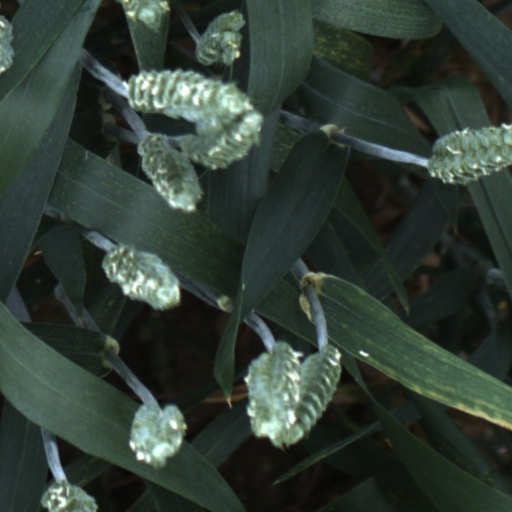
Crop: wheat